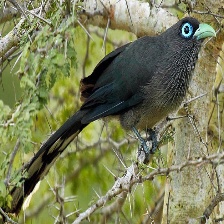
Species: BLUE MALKOHA
Scientific name: CEUTHMOCHARES AEREUS